M7 grenade launcher

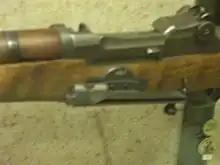
M15 auxiliary sight on the left side an M1 Garand.

The M7 series grenade launcher came with accessories. The M15 auxiliary sight was mounted on the left side of the stock accompanied by a template to allow it to be properly positioned on the stock. A spirit level allowed the user to figure out the arc of the weapon to aid in aiming the grenade. A rubber recoil boot (part No. B200968) could be slipped on the butt of the Garand's stock to reduce recoil when it was fired.